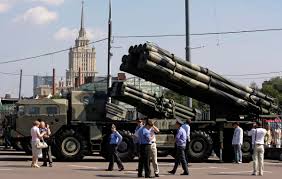
Label: Self Propelled Artillery